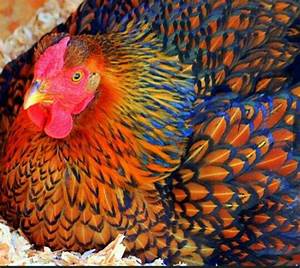
Label: chicken